History of Australia

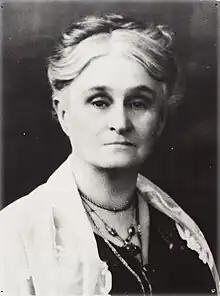
Edith Cowan (1861–1932) was elected to the Western Australian Legislative Assembly in 1921 and was the first woman elected to any Australian Parliament.

After arriving in Egypt, the AIF was incorporated into an Australian and New Zealand Army Corps (ANZAC). The Anzacs formed part of the Mediterranean Expeditionary Force with the task of opening the Dardanelles to allied battleships, threatening Constantinople, the capital of the Ottoman Empire which had entered the war on the side of the Central Powers. The Anzacs, along with French, British and Indian troops, landed on the Gallipoli peninsula on 25 April 1915. The Australian and New Zealand position at Anzac Cove was vulnerable to attack and the troops suffered heavy losses in establishing a narrow beachhead. After it had become clear that the expeditionary force would be unable to achieve its objectives, the Anzacs were evacuated in December, followed by the British and French in early January.